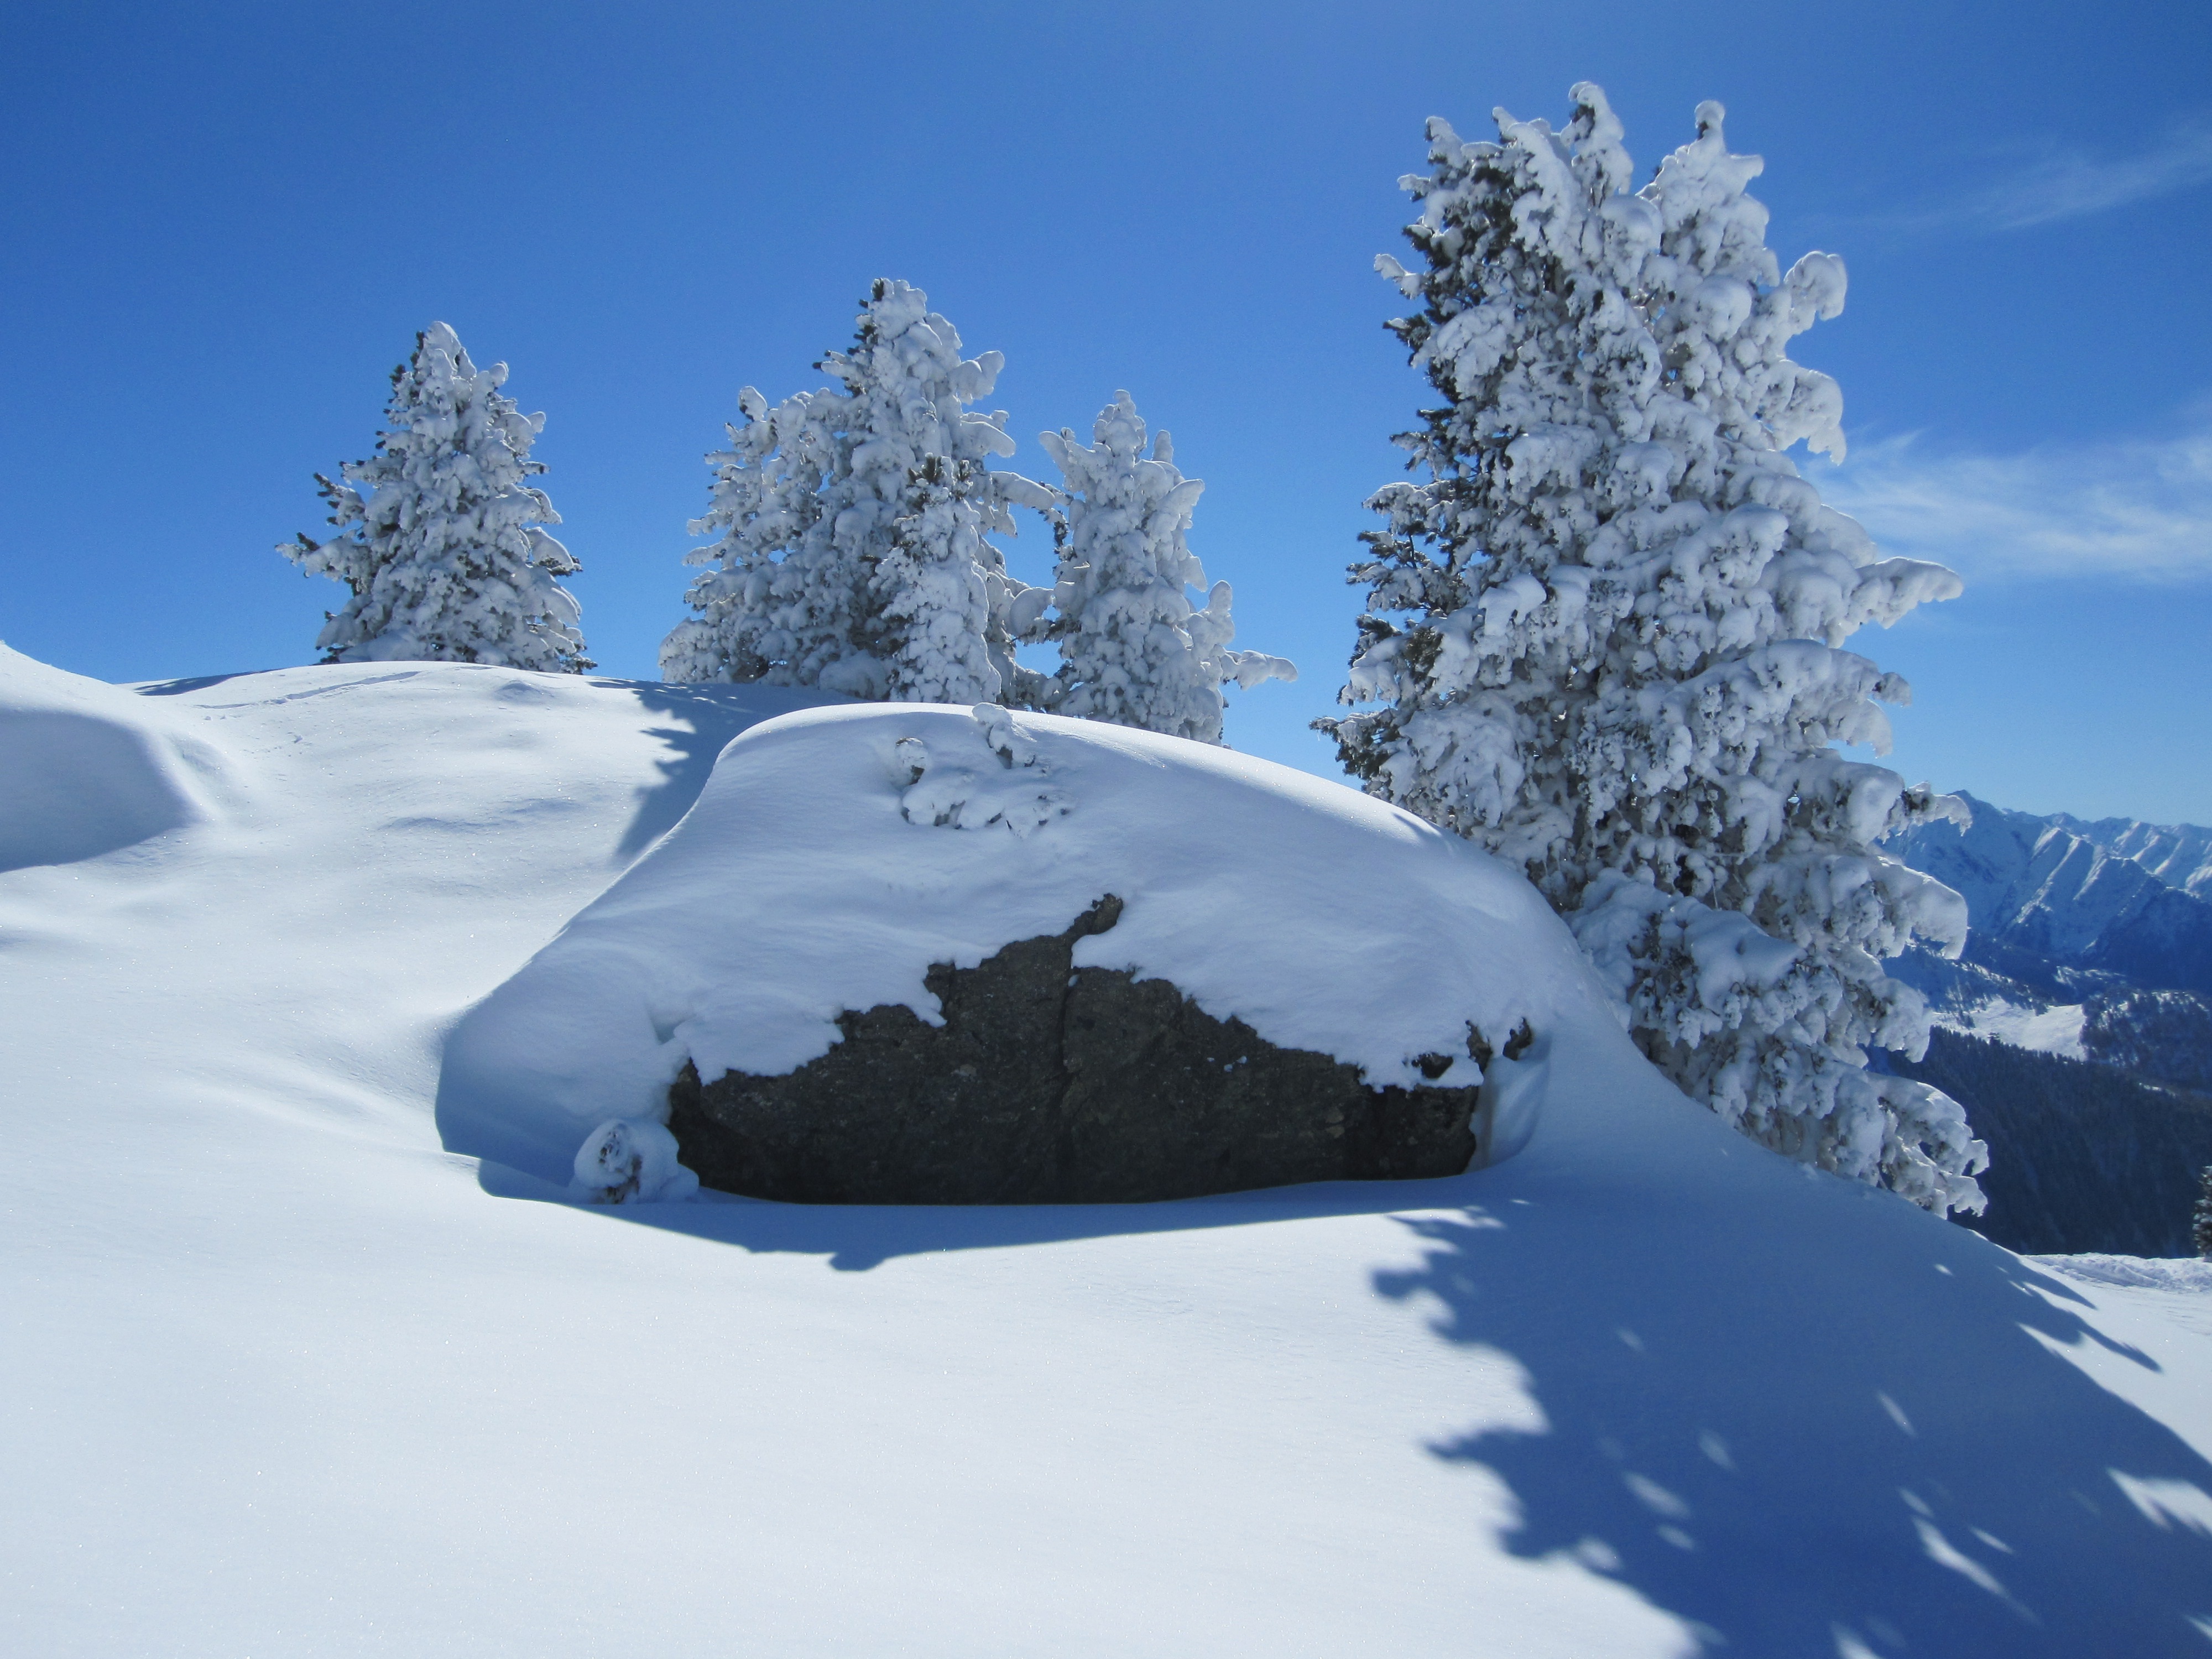
tree, mountain, snow, winter, mountain range, ice, weather, arctic, season, alps, winter dream, wintry, piste, freezing, mountainous landforms, geological phenomenon